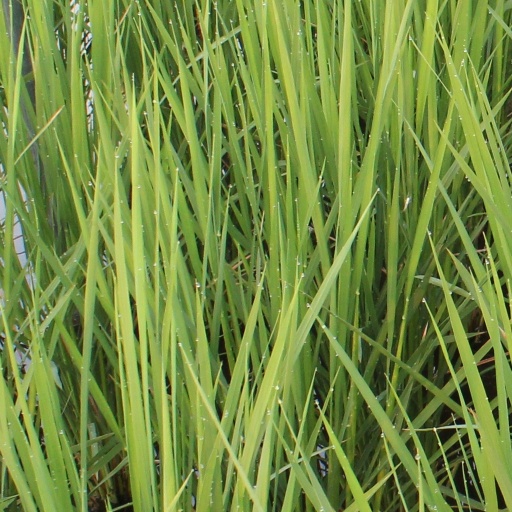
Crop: rice